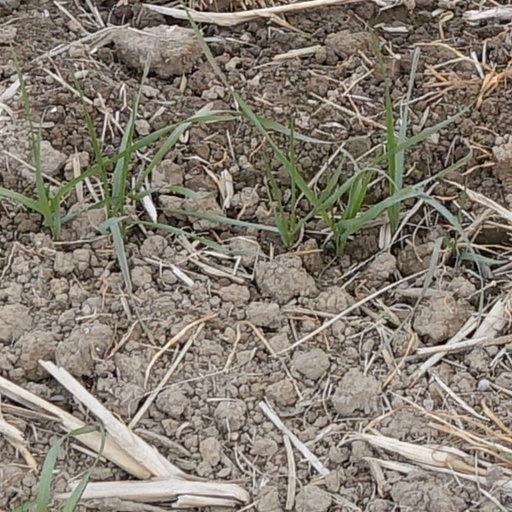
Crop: wheat